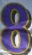
Number: 8